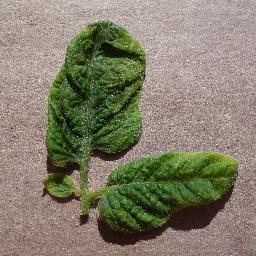
Label: Tomato___Tomato_Yellow_Leaf_Curl_Virus